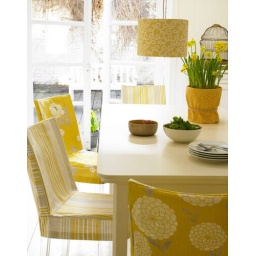
love the slip covers over these chairs. Also love the yellow gray and white color scheme.via desire to inspire